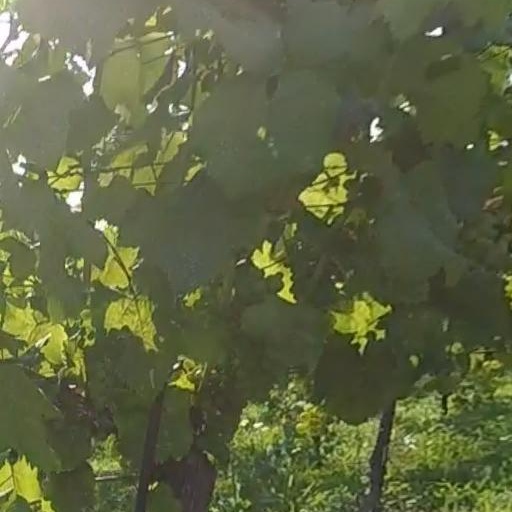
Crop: grape